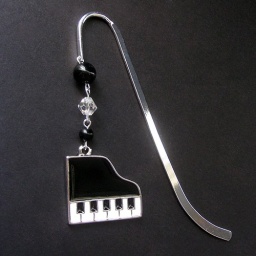
A black and white grand piano charm and tassel of beads attached to a book hook in silver.